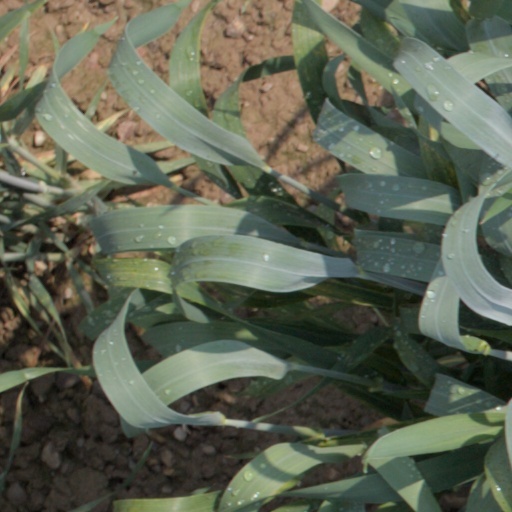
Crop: wheat